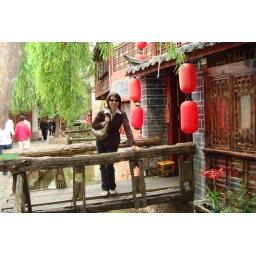
over very clear water